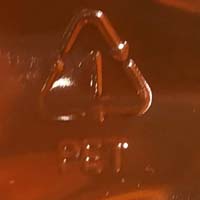
Plastic recycling code class: 1_polyethylene_PET